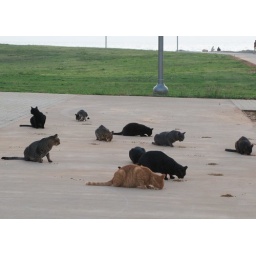
Feral cats eating food left out for them on the promenade by the beach in Tel Aviv